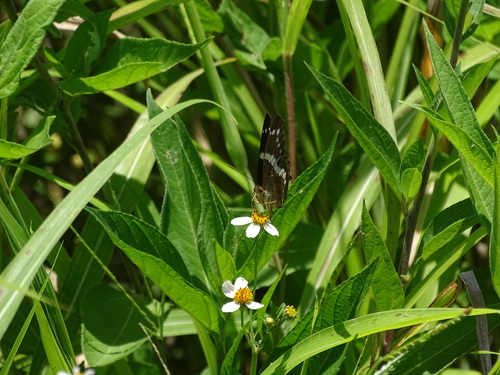
Scientific name: Anartia fatima
Common name: Banded peacock
Family: Nymphalidae
Order: Lepidoptera
Pollinator type: Primary pollinator
Habitat: Open areas and gardens
Geographic range: South America
Conservation status: Least Concern